The Sheriff's Baby

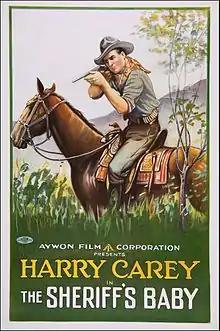
Theatrical release poster

The Sheriff's Baby is a 1913 American silent Western film directed by D. W. Griffith.